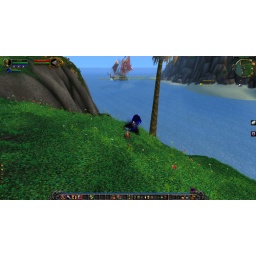
Interesting little blue &amp;quot;Chalk line&amp;quot; in the water of Lost Isles